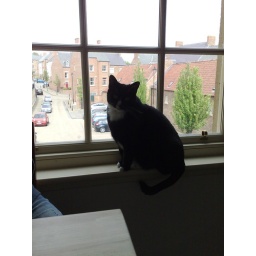
cat in kitchen window